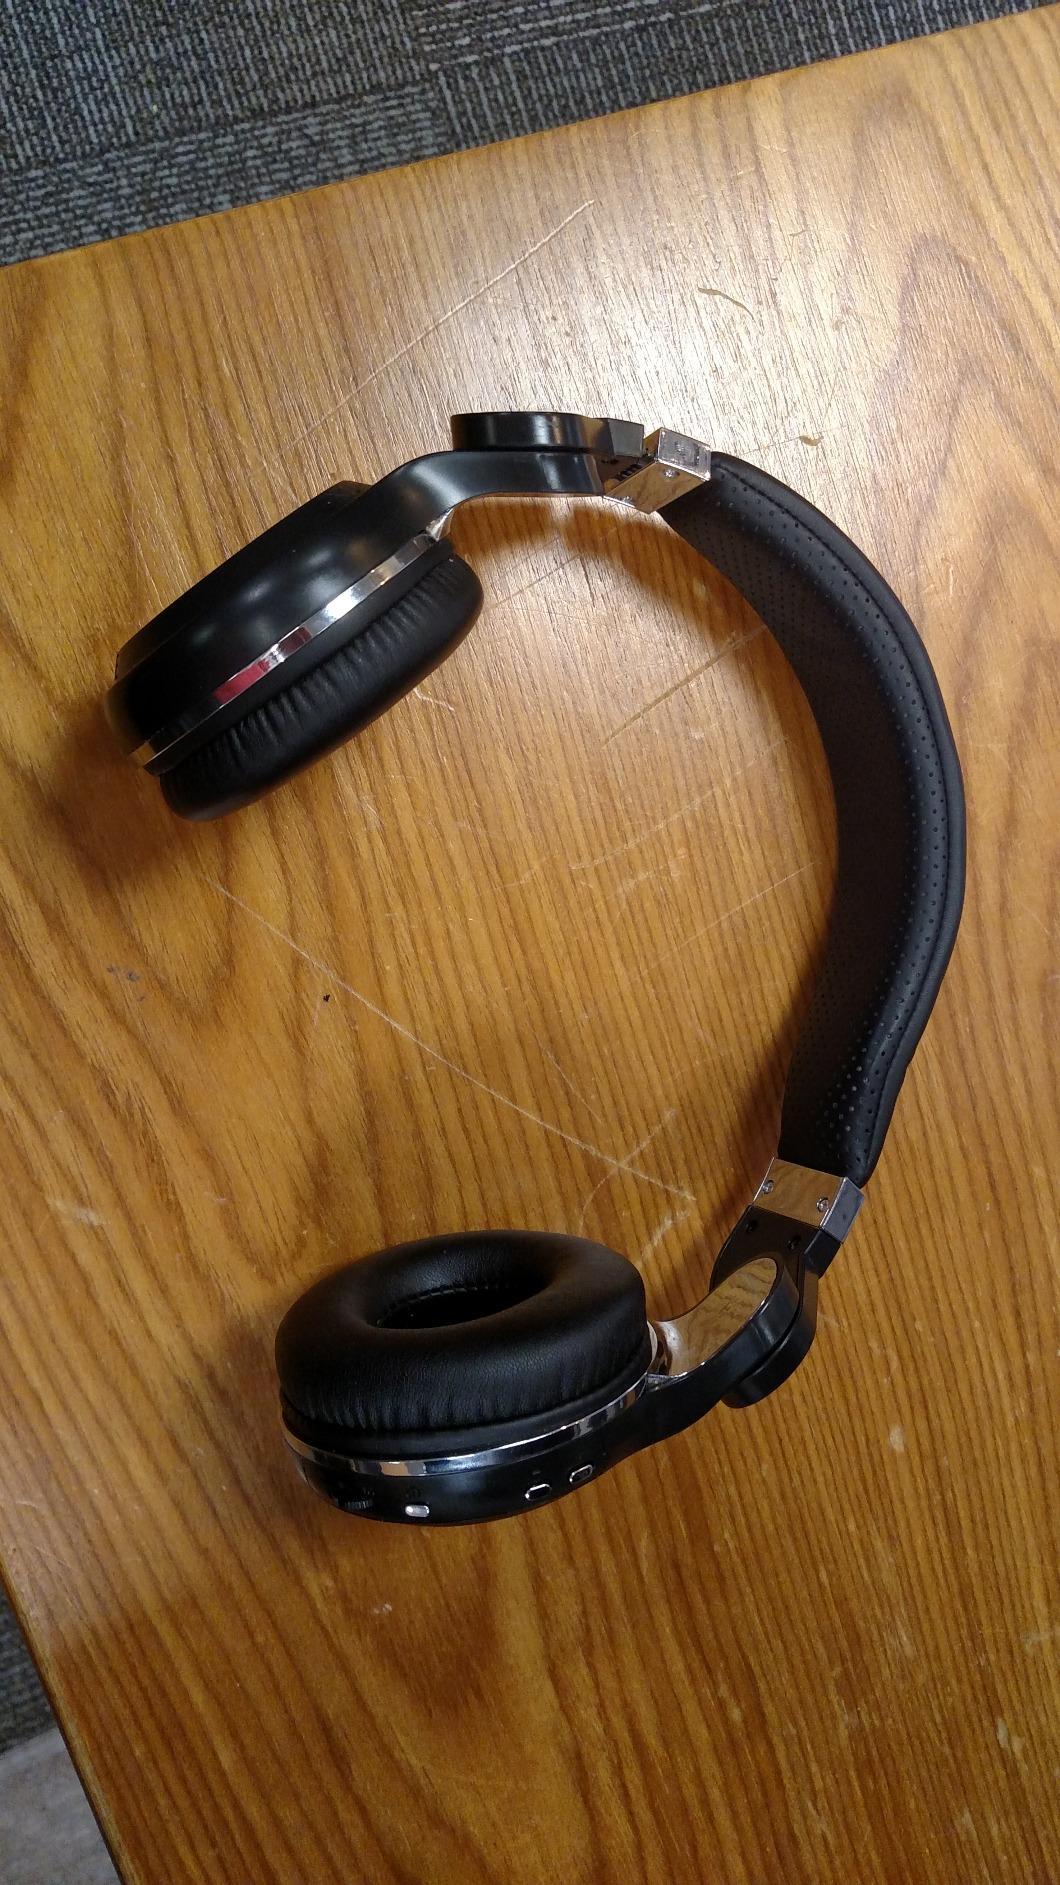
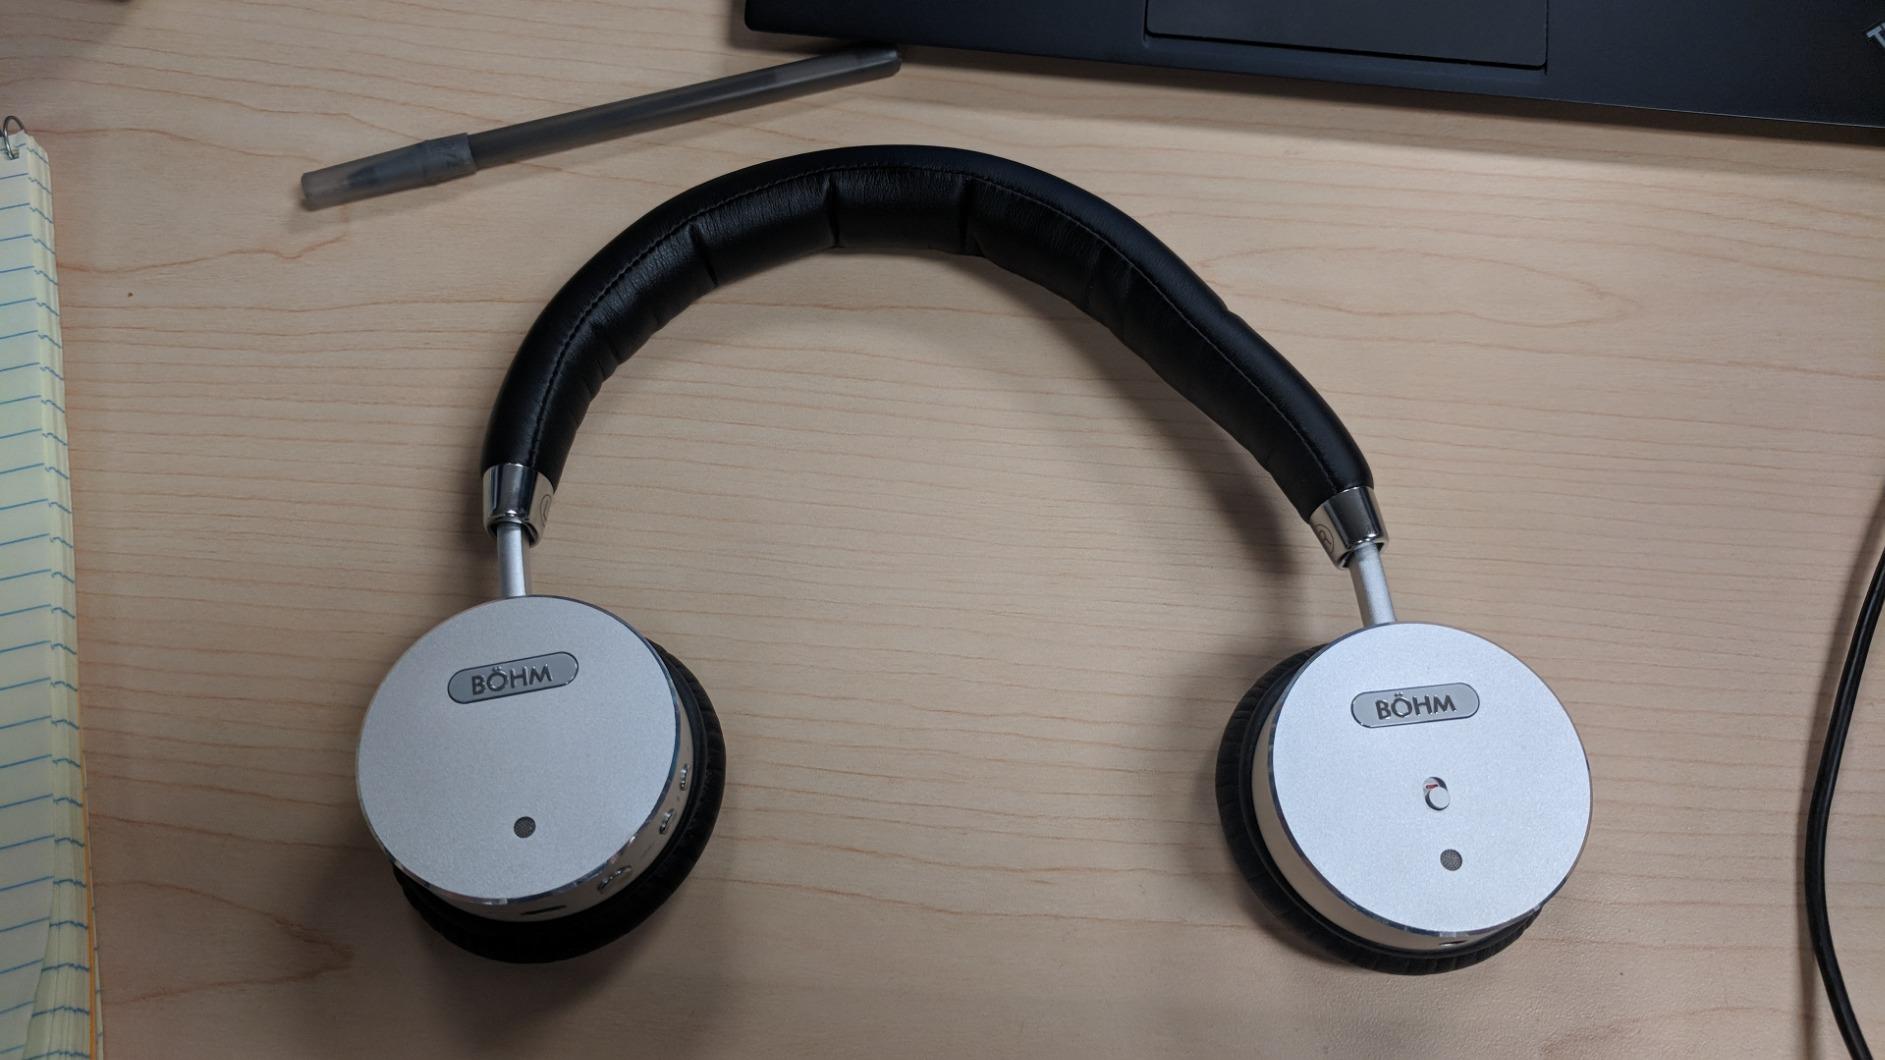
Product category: headphones
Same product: no